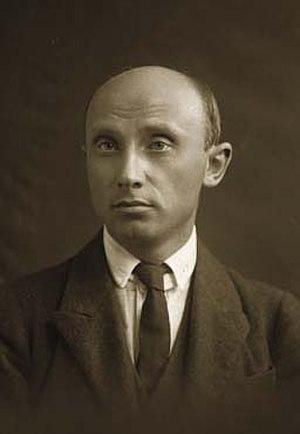
Othon Coubine, né le 22 octobre 1883 à Boskowitz en Autriche-Hongrie, et mort le 7 octobre 1969 à Marseille, est un peintre, sculpteur et graveur franco-tchèque d'origine morave.